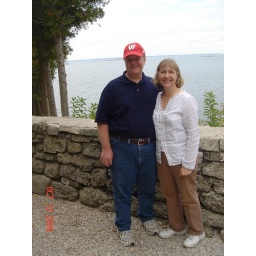
Bill and Paula by the stone wall